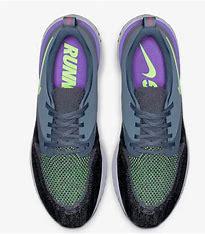
Brand: Nike
Model: Odyssey React Flyknit 2